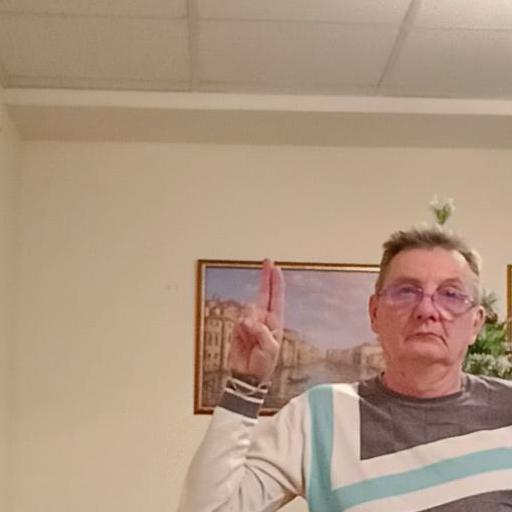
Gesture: two_up